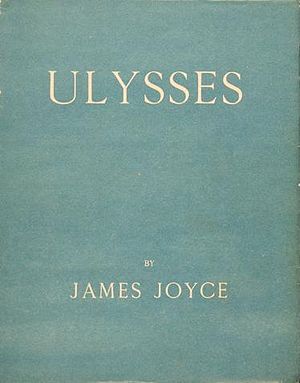
Ulysses (roman)
Omslaget til den engelske førsteudgave af romanen
Ulysses er den mest kendte af James Joyces romaner. Ulysses udkom i 1922. Dele af romanen blev i årene 1918-1920 bragt i tidsskriftet The Little Review.